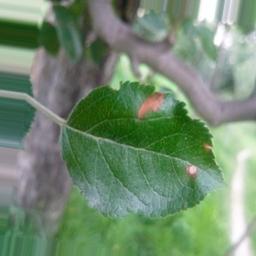
Label: Alternaria